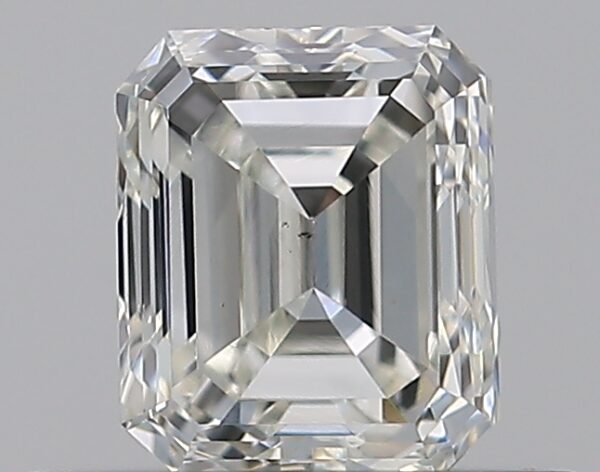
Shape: emerald
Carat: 0.51
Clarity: VS2
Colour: I
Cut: GD
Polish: GD
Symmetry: F
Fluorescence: F
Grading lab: GIA
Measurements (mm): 4.79 x 4.01 x 2.78